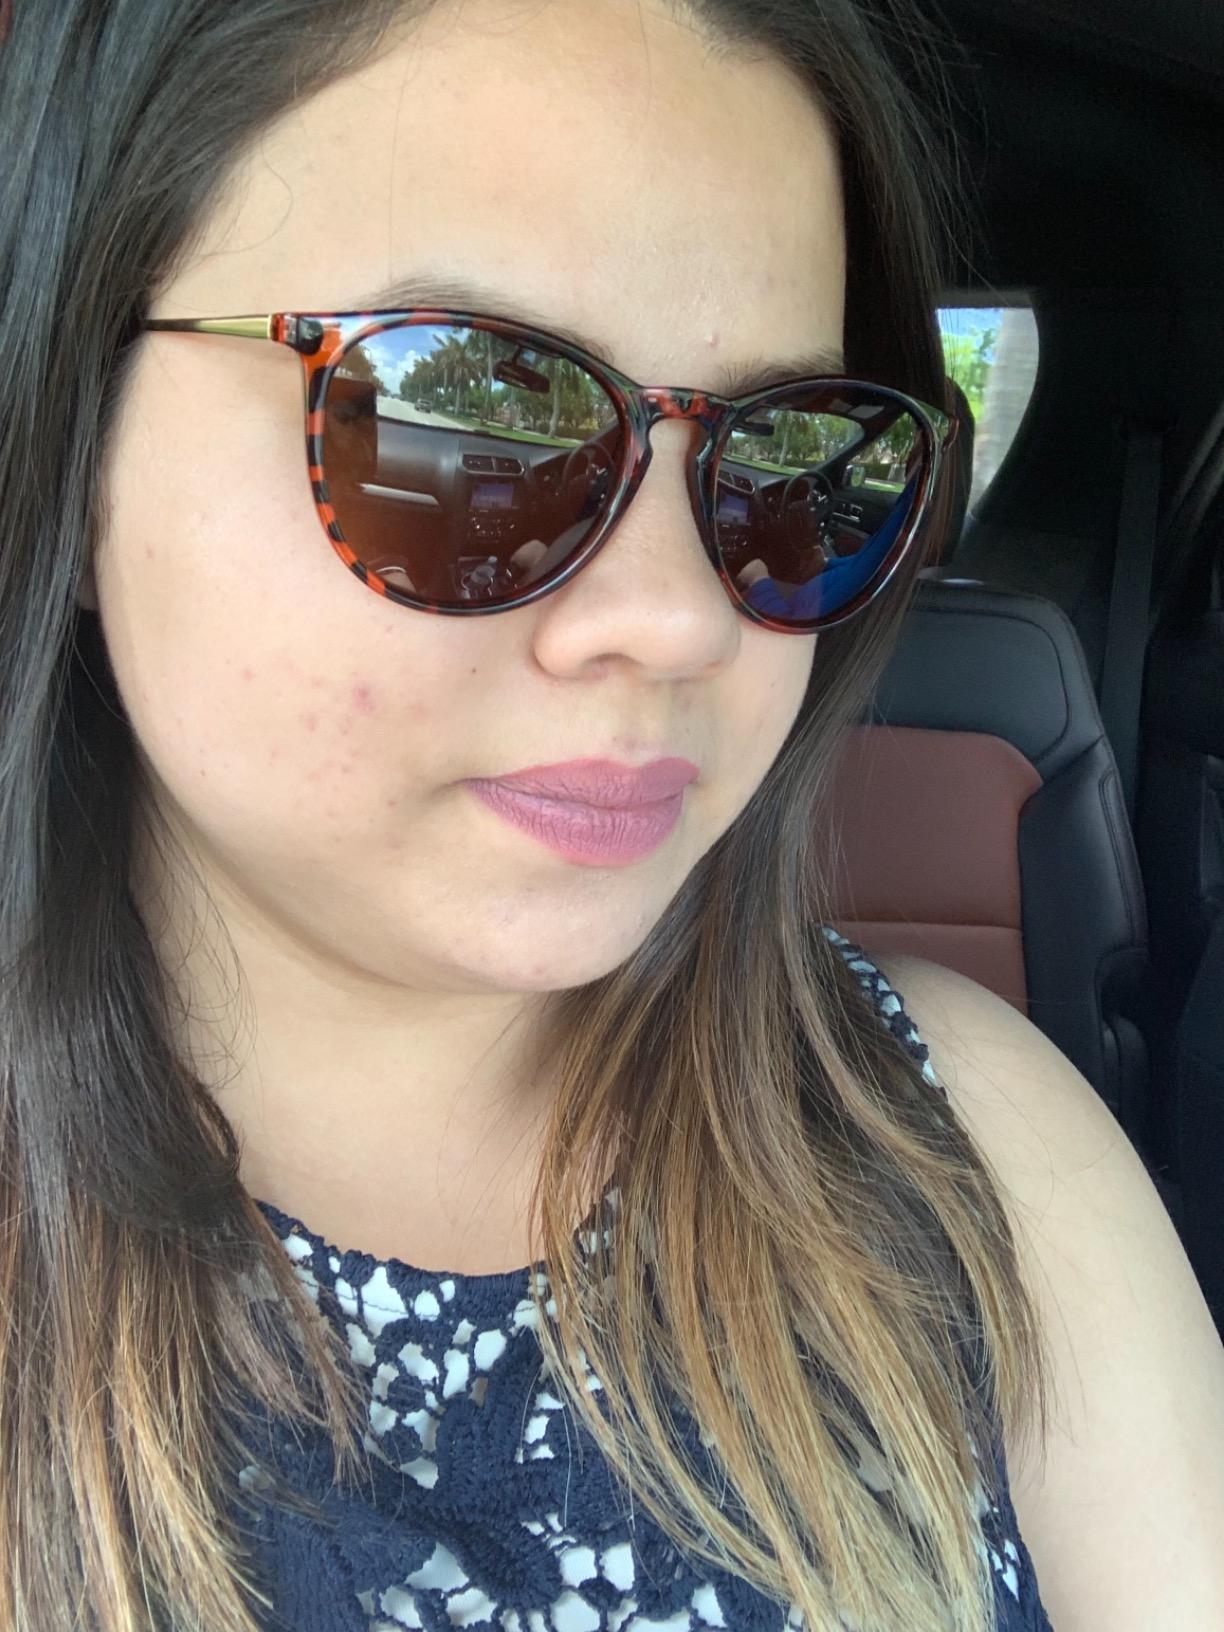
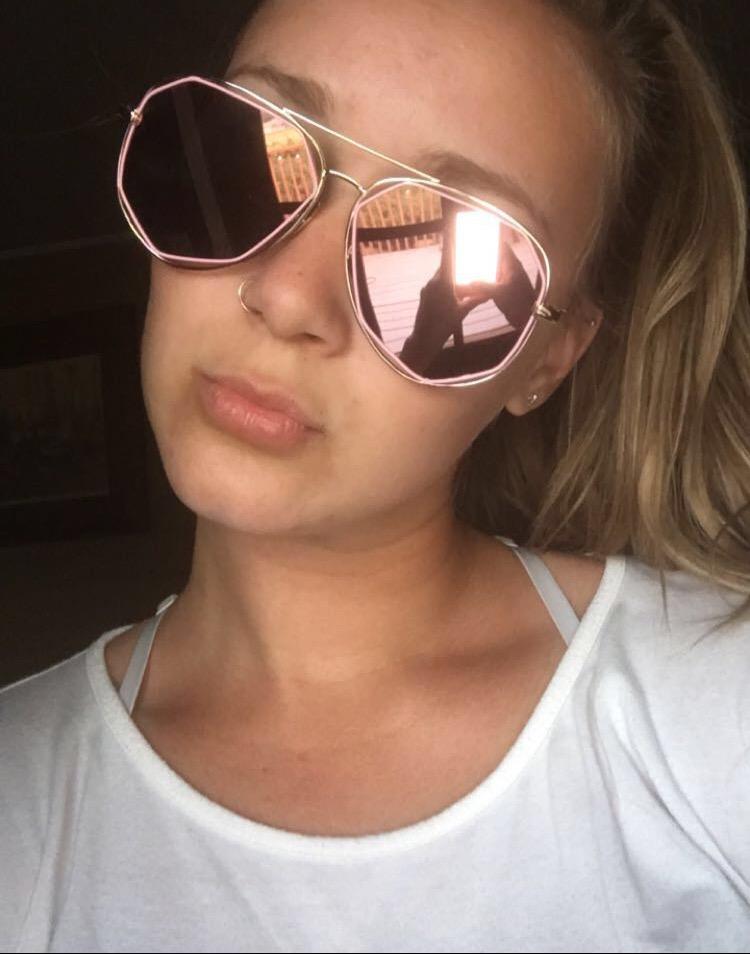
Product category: accessories_sunglasses
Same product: no